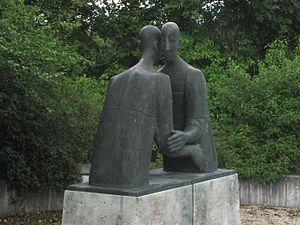
Bavière
Le Danube est le deuxième fleuve d’Europe par sa longueur. Il prend sa source dans la Forêt-Noire en Allemagne lorsque deux cours d’eau, la Brigach et la Breg, se rencontrent à Donaueschingen où le fleuve prend le nom de Danube.